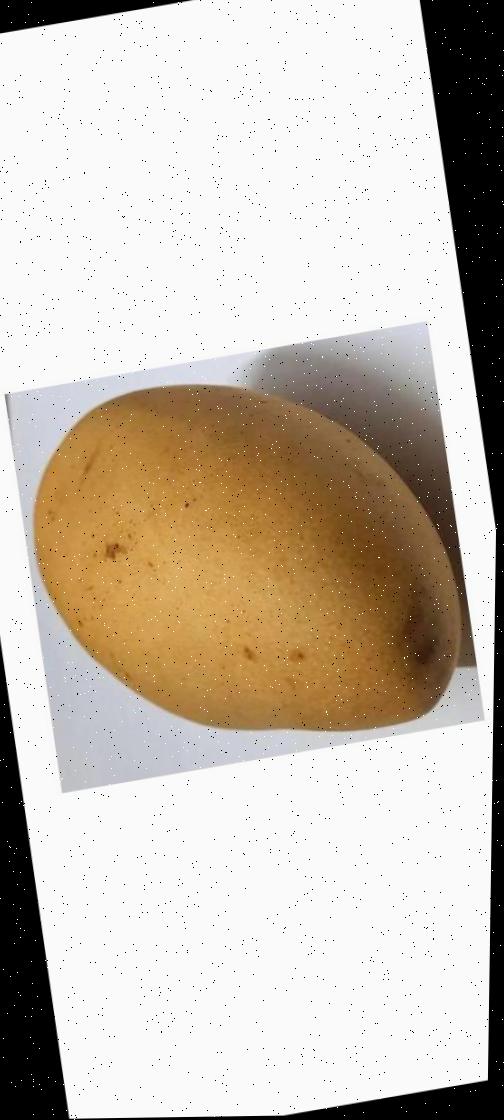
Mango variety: Katimon